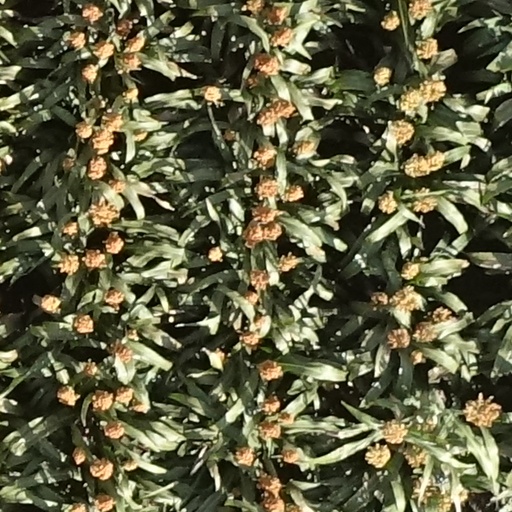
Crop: sorghum